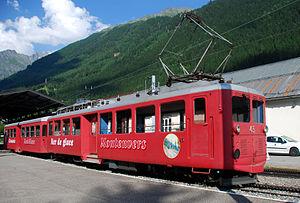
Chemin de fer du Montenvers
Le chemin de fer du Montenvers est une ligne de chemin de fer à crémaillère française de Haute-Savoie à voie métrique de 5,1 kilomètres. Elle a été inaugurée en 1909, et relie Chamonix-Mont-Blanc au Montenvers, un point de vue sur la mer de Glace qui permet aux touristes d'accéder à une grotte de glace. En 2009, avec plus de 800 000 voyageurs, cette ligne était l'attraction touristique la plus fréquentée de la région Rhône-Alpes.